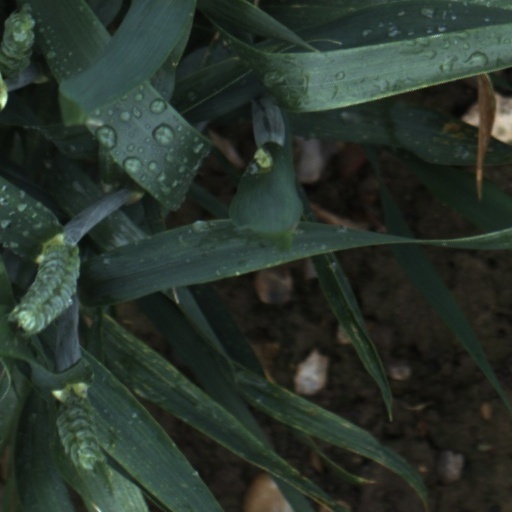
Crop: wheat